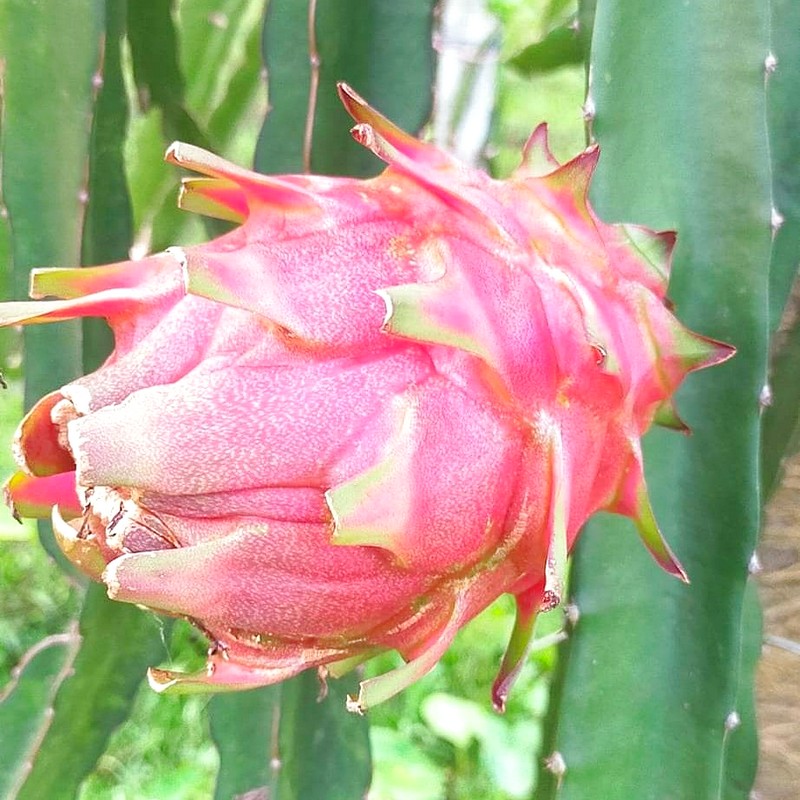
Label: Fresh Dragon Fruit